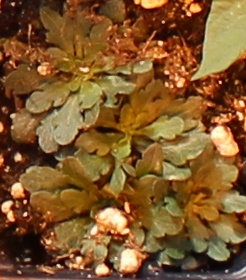
Label: Horseweed